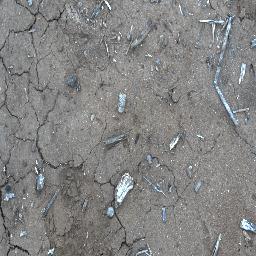
Label: negative